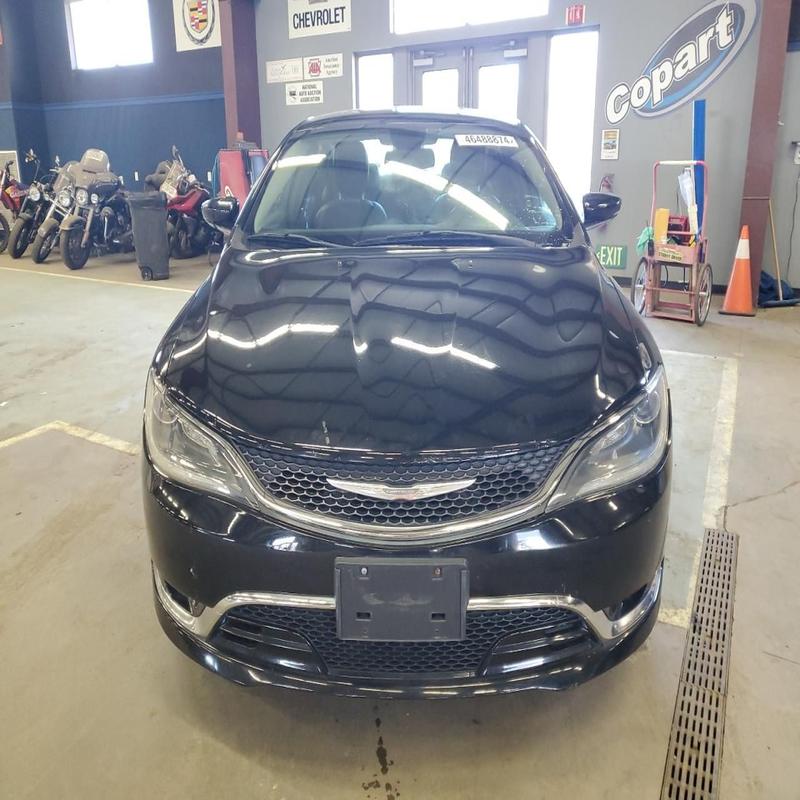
Aucun dommage détecté.
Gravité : aucun